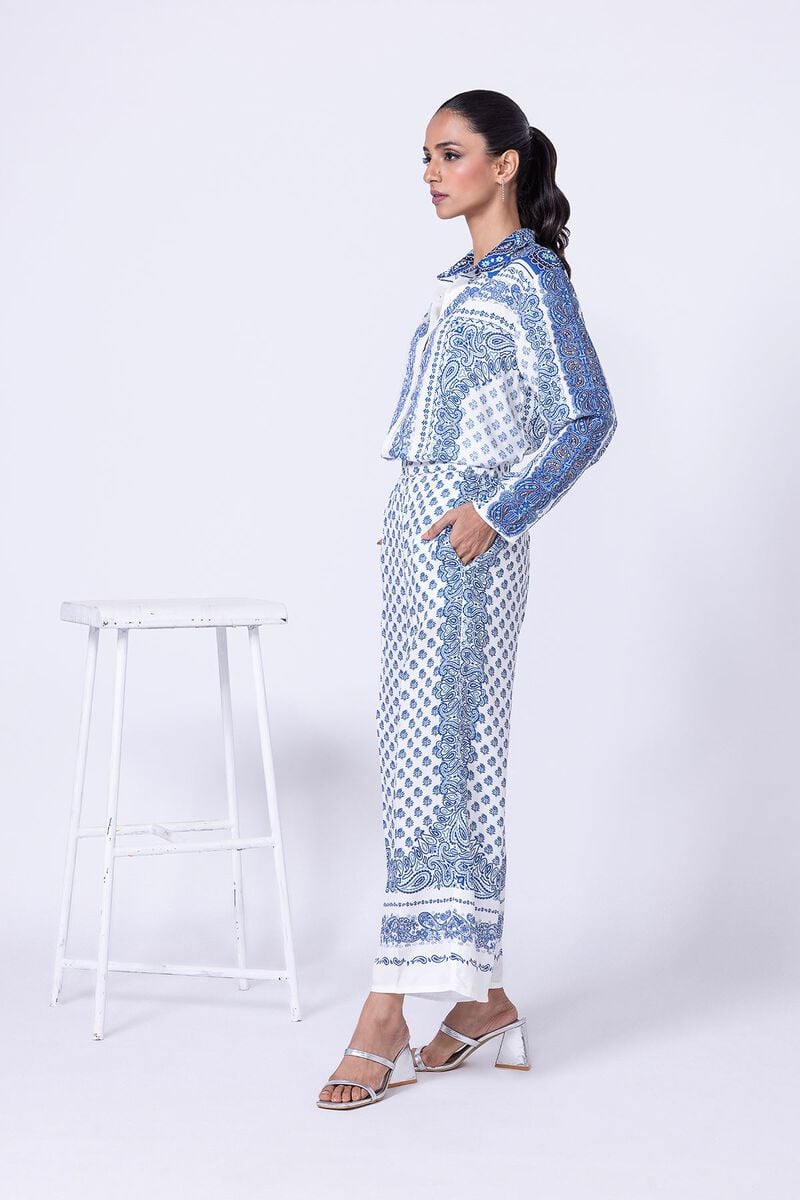
blue multi print cotton jumpsuit